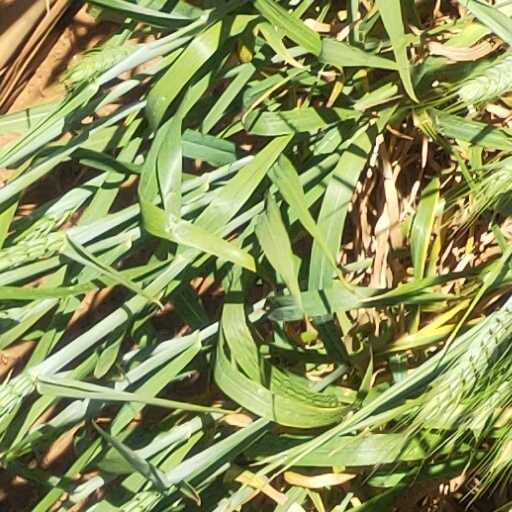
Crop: wheat